Political commissar

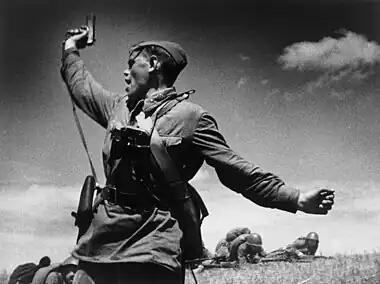
"Kombat", a photo of a Soviet political commissar of the 220th Infantry Regiment calling soldiers to an assault, Eastern Front, in Soviet Ukraine, 12 July 1942

In the military, a political commissar or political officer (or , a portmanteau word from ) is a supervisory officer responsible for the political education (ideology) and organization of the unit to which they are assigned, with the intention of ensuring political control of the military.